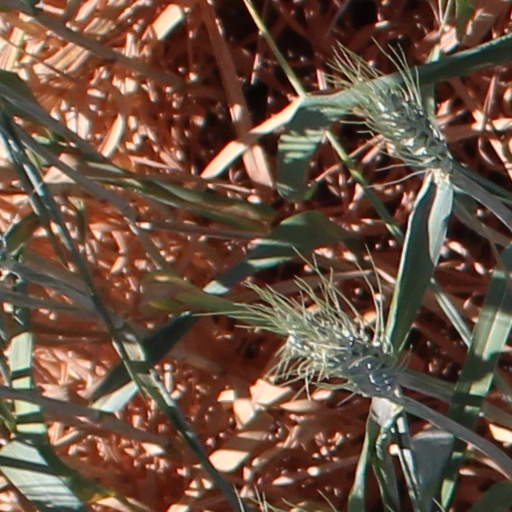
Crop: wheat